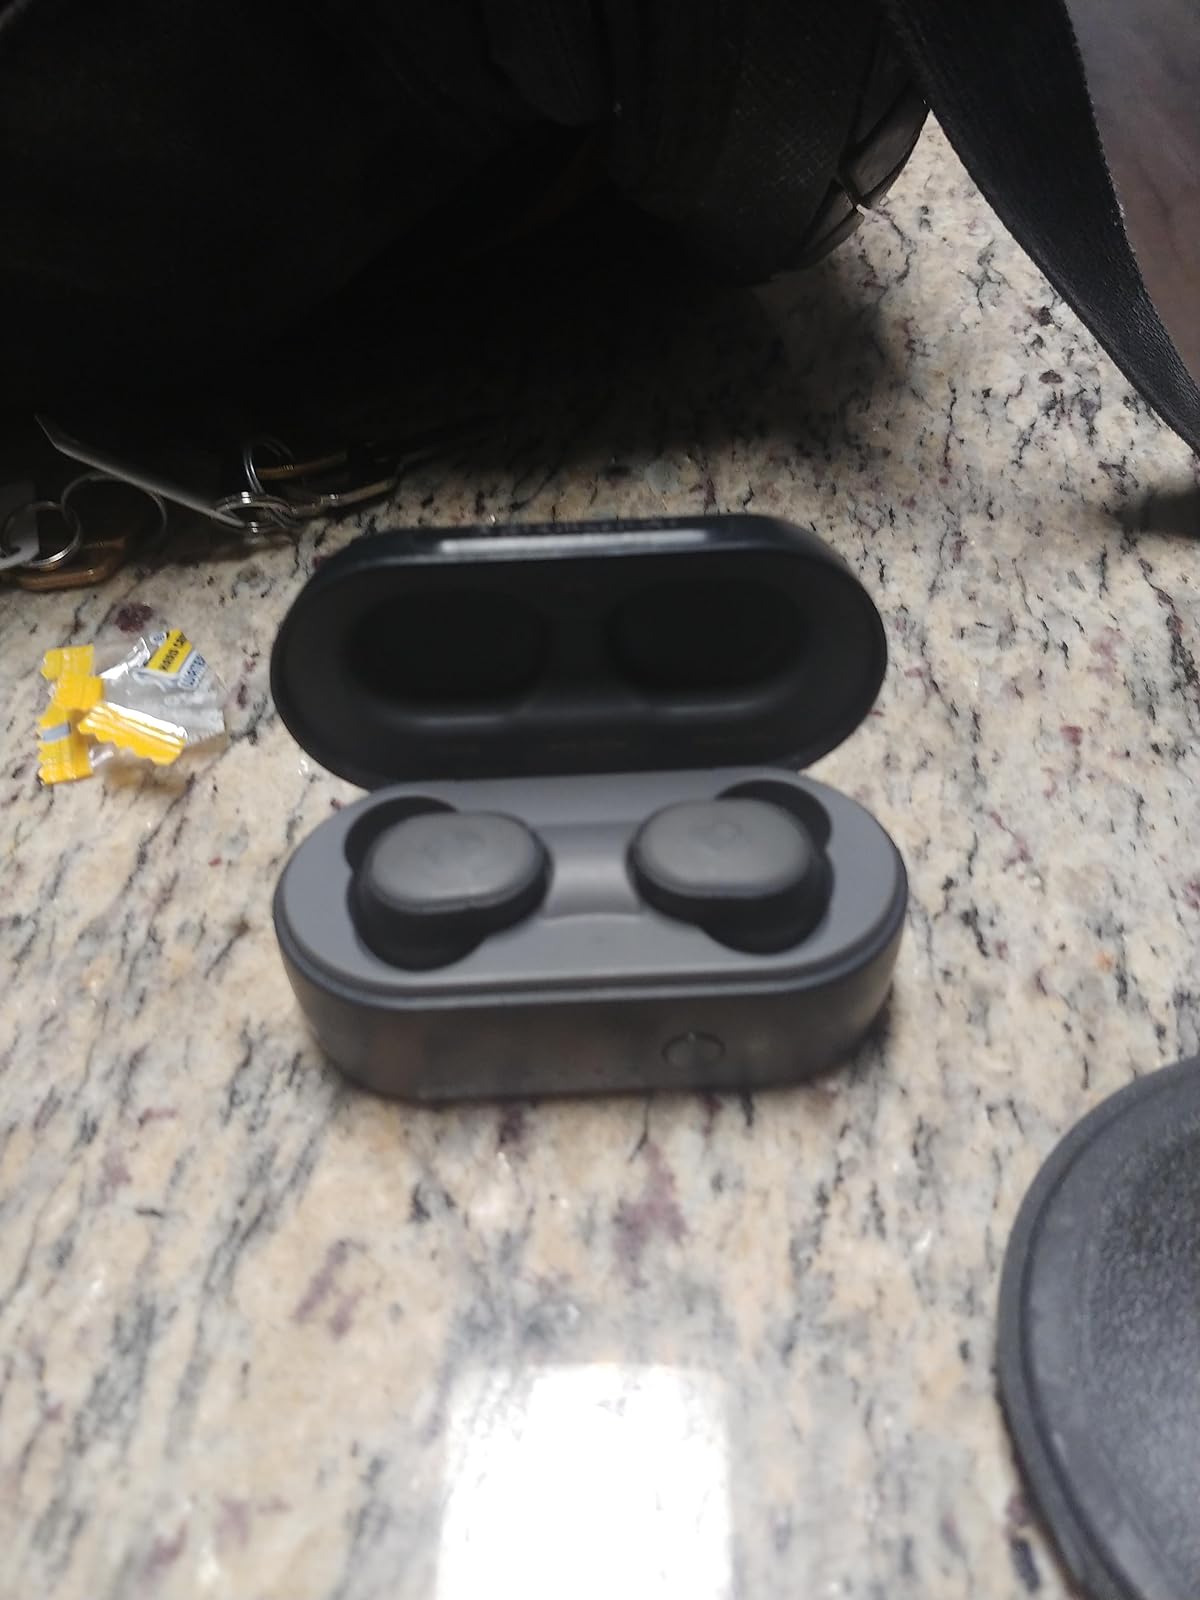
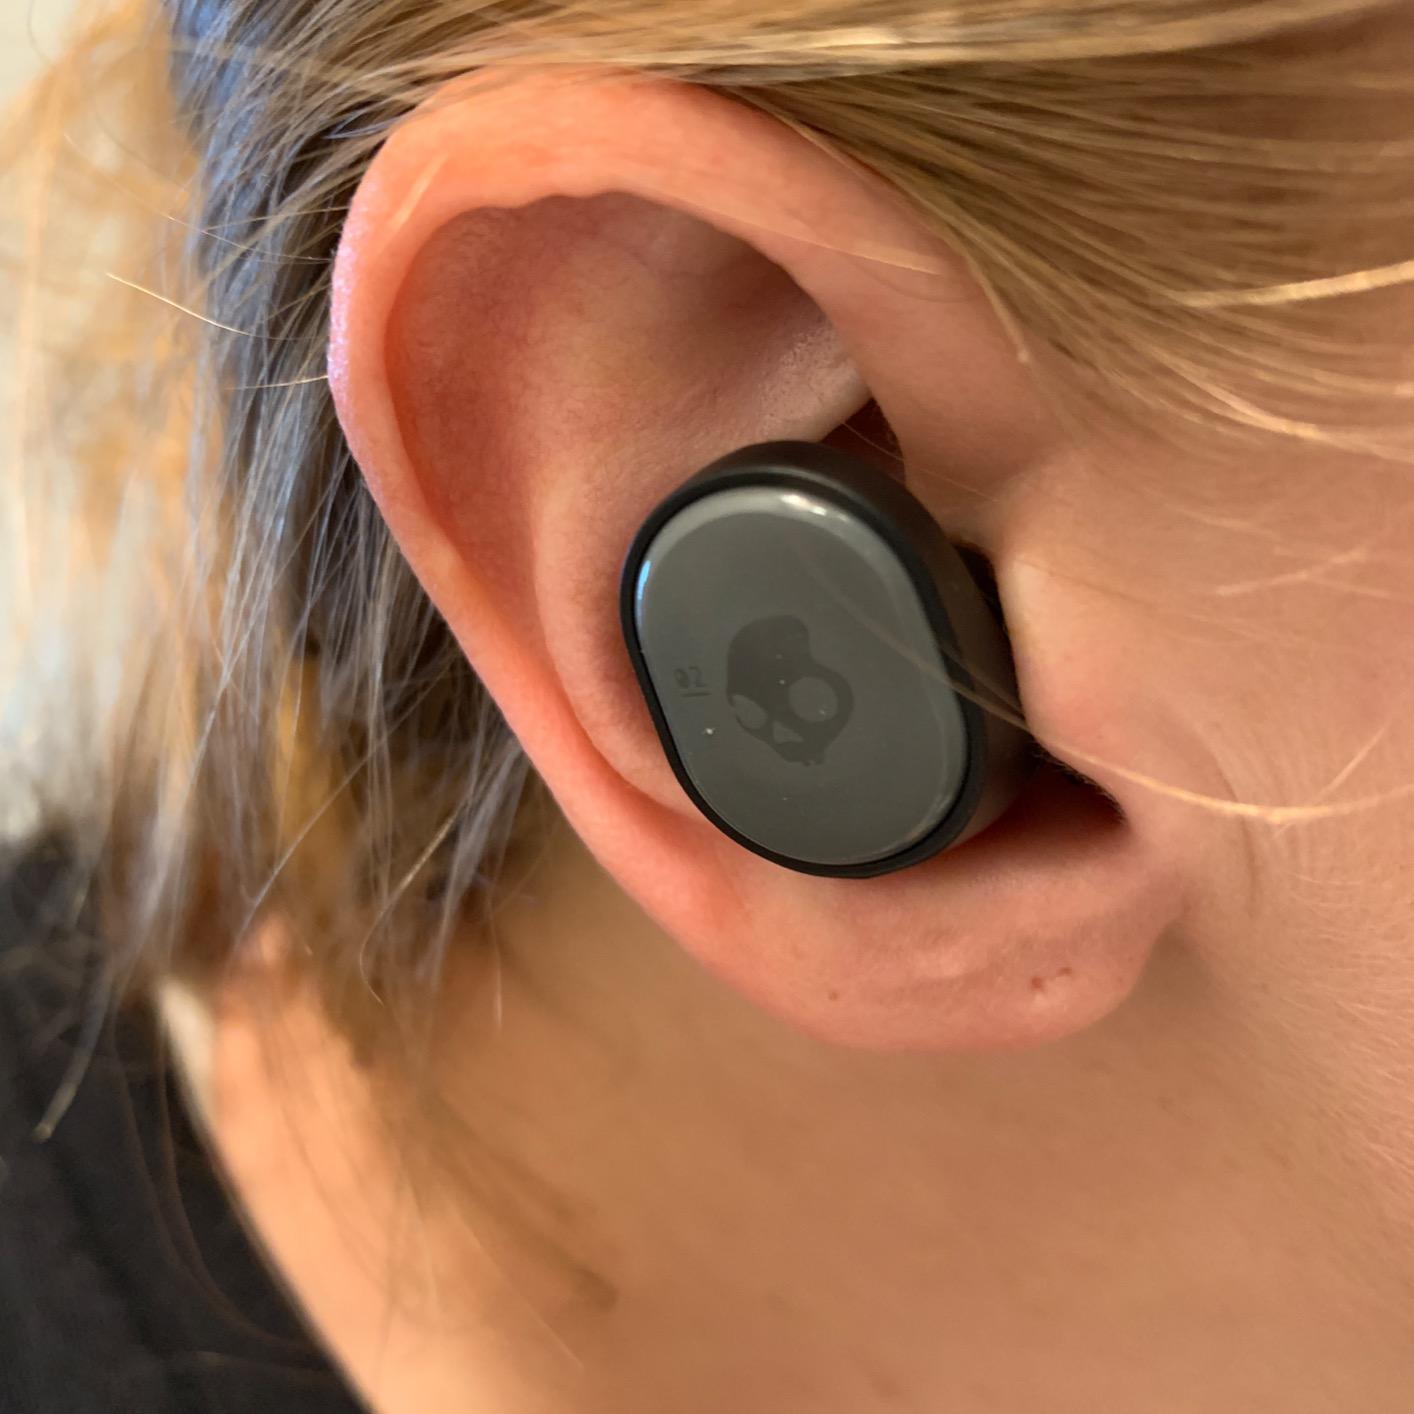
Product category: earbuds
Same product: yes